USS Wyandotte (1864)

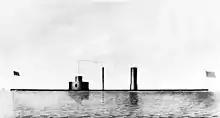
"Tippecanoe" as originally constructed

The ship was long overall, had a beam of and had a maximum draft of . "Wyandotte" had a tonnage of 1,034 tons burthen and displaced . Her crew consisted of 100 officers and enlisted men.